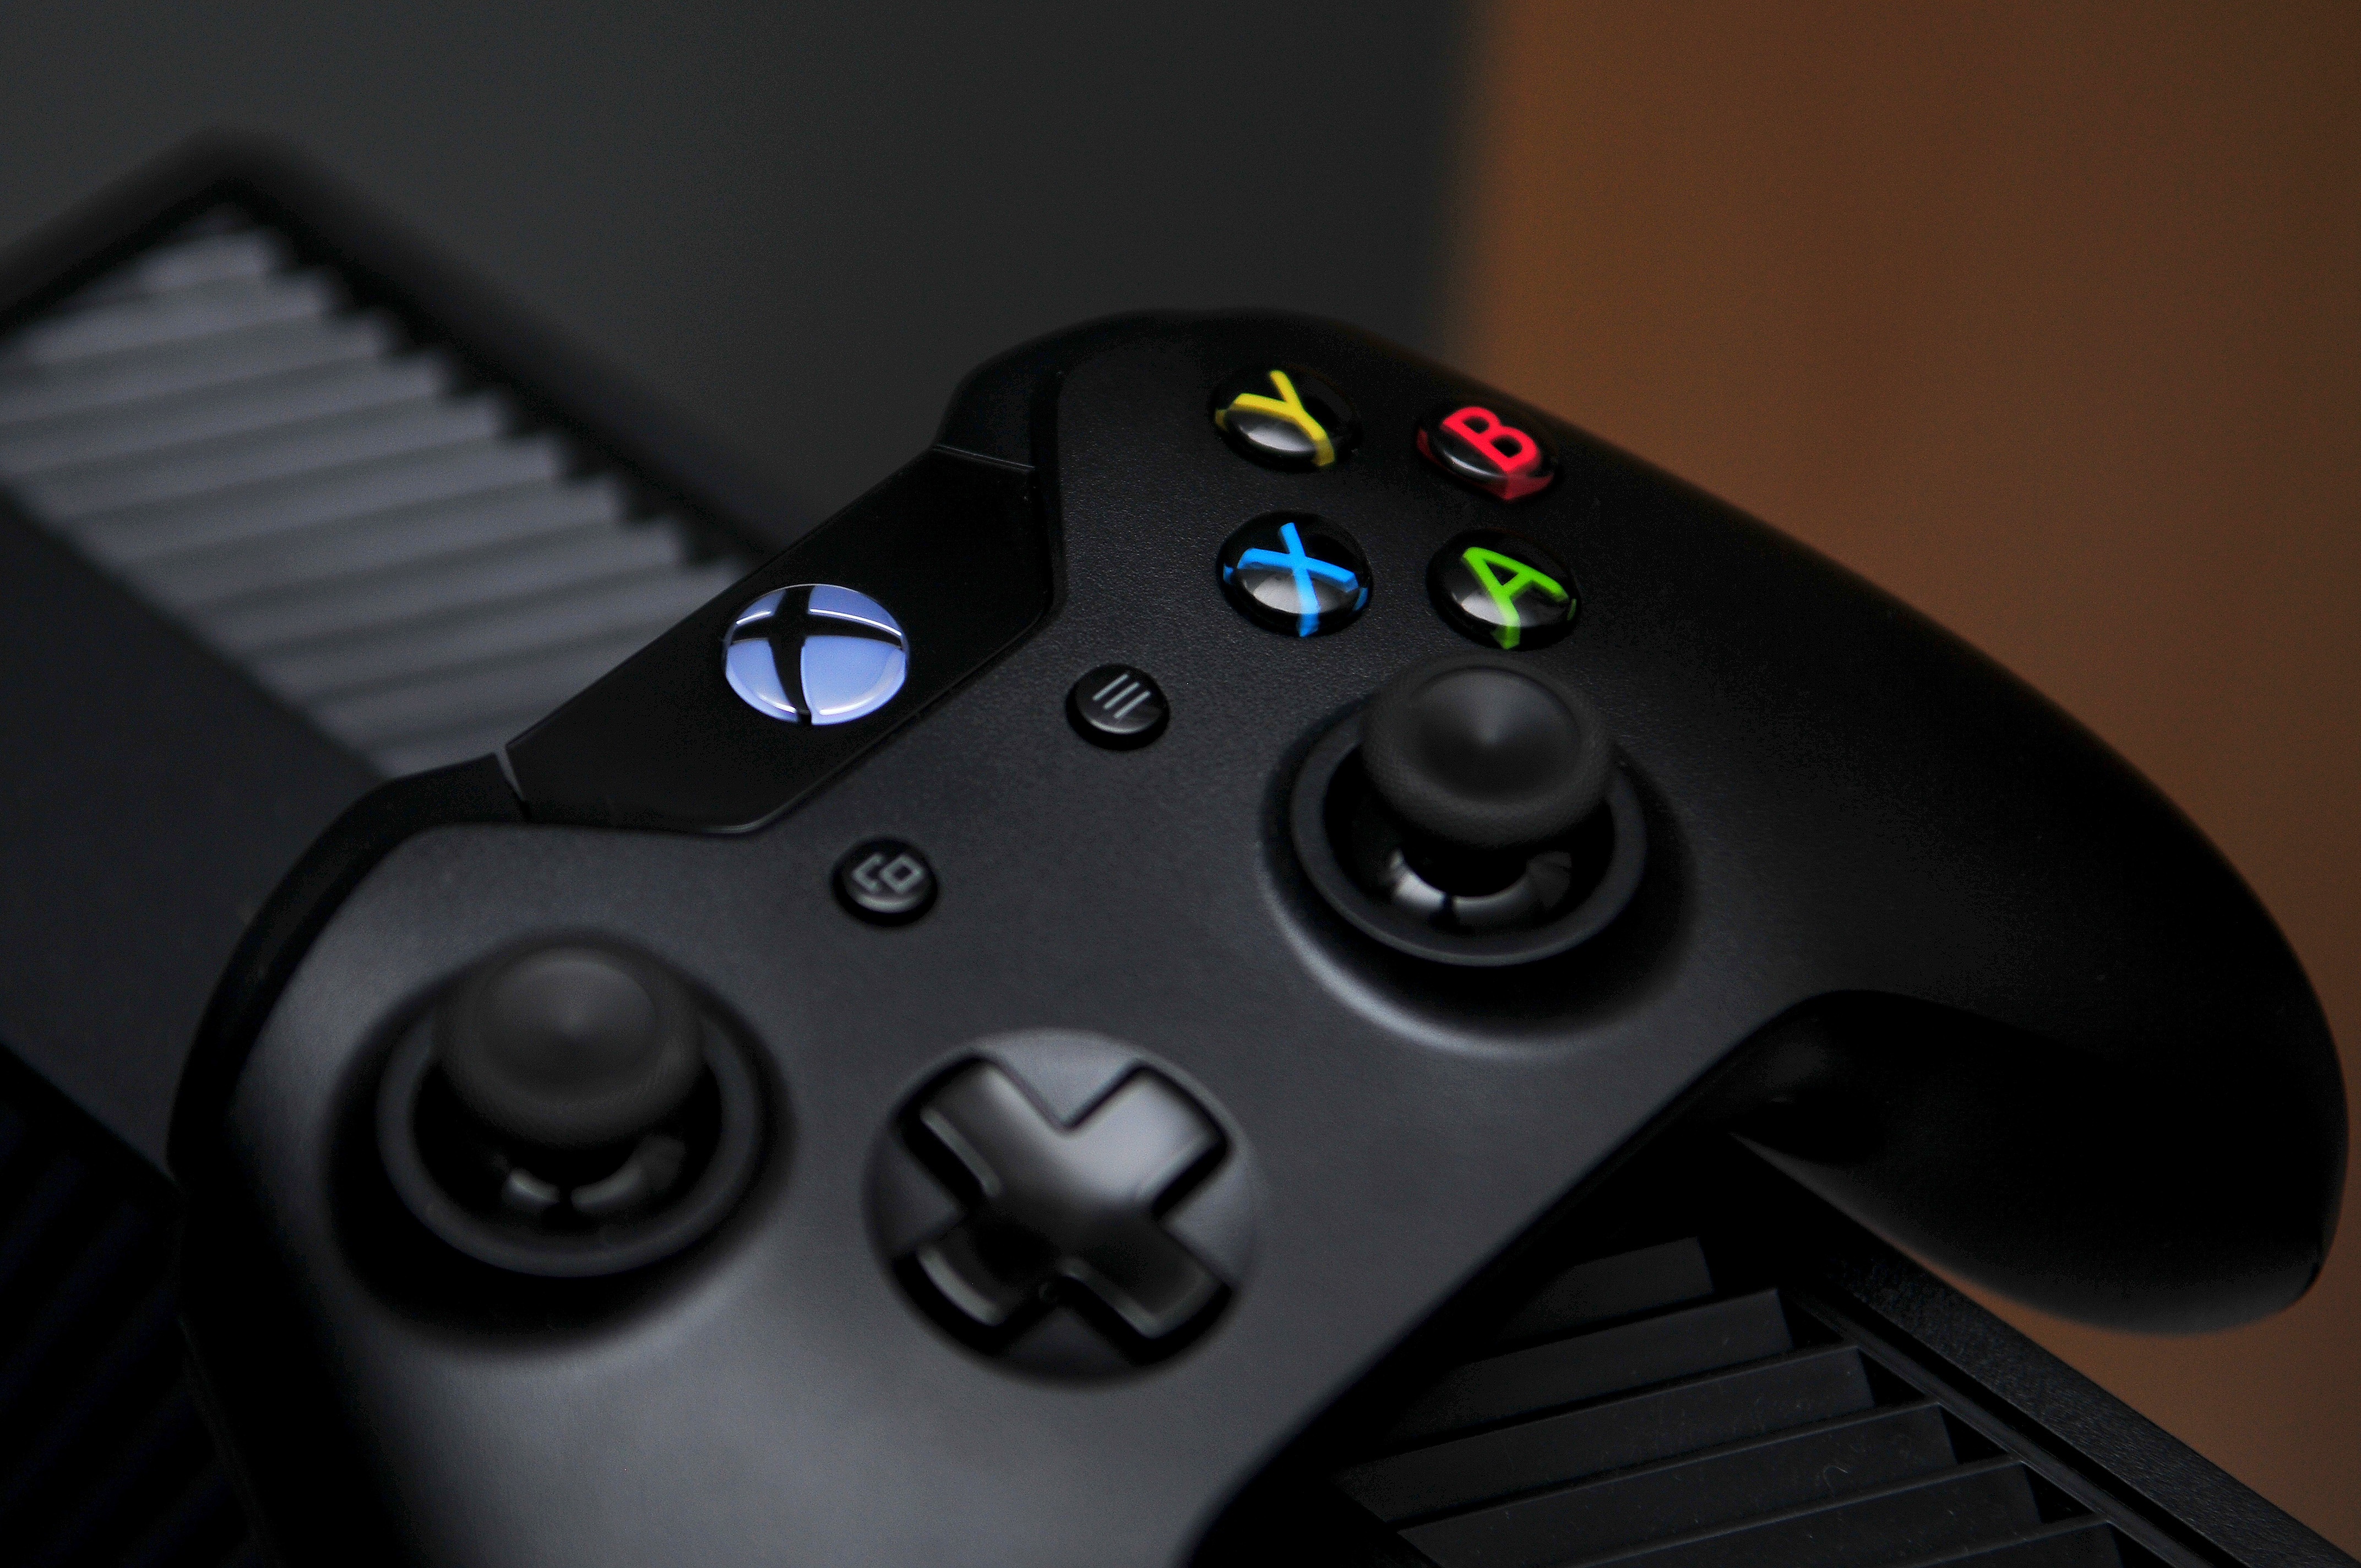
computer, person, technology, joystick, controller, play, gadget, playing, steering wheel, activity, electronic, button, fun, console, arcade, gaming, entertainment, adult, video games, game controller, xbox 360, electronic device, playstation accessory